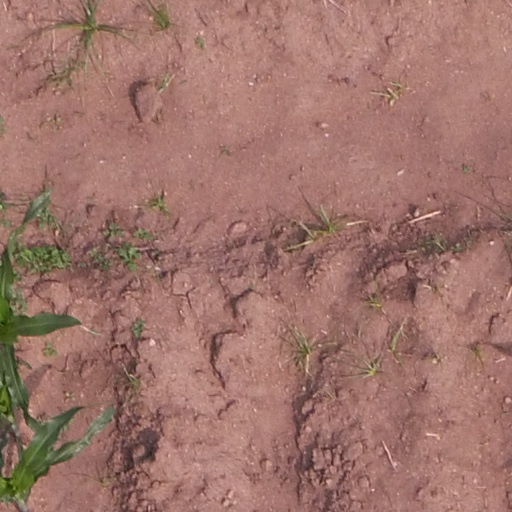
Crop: maize; corn